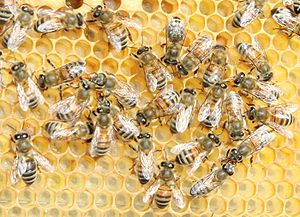
Buckfastbi
Et buckfastbistade
"Buckfastbien er en race af honningbier. Det er en menneskeskabt birace, en krydsning af flere biracer, udviklet af ""Broder Adam"", som var ansvarlig for biavl på Buckfast Abbey i Storbritannien, hvor bierne stadig avles i dag.